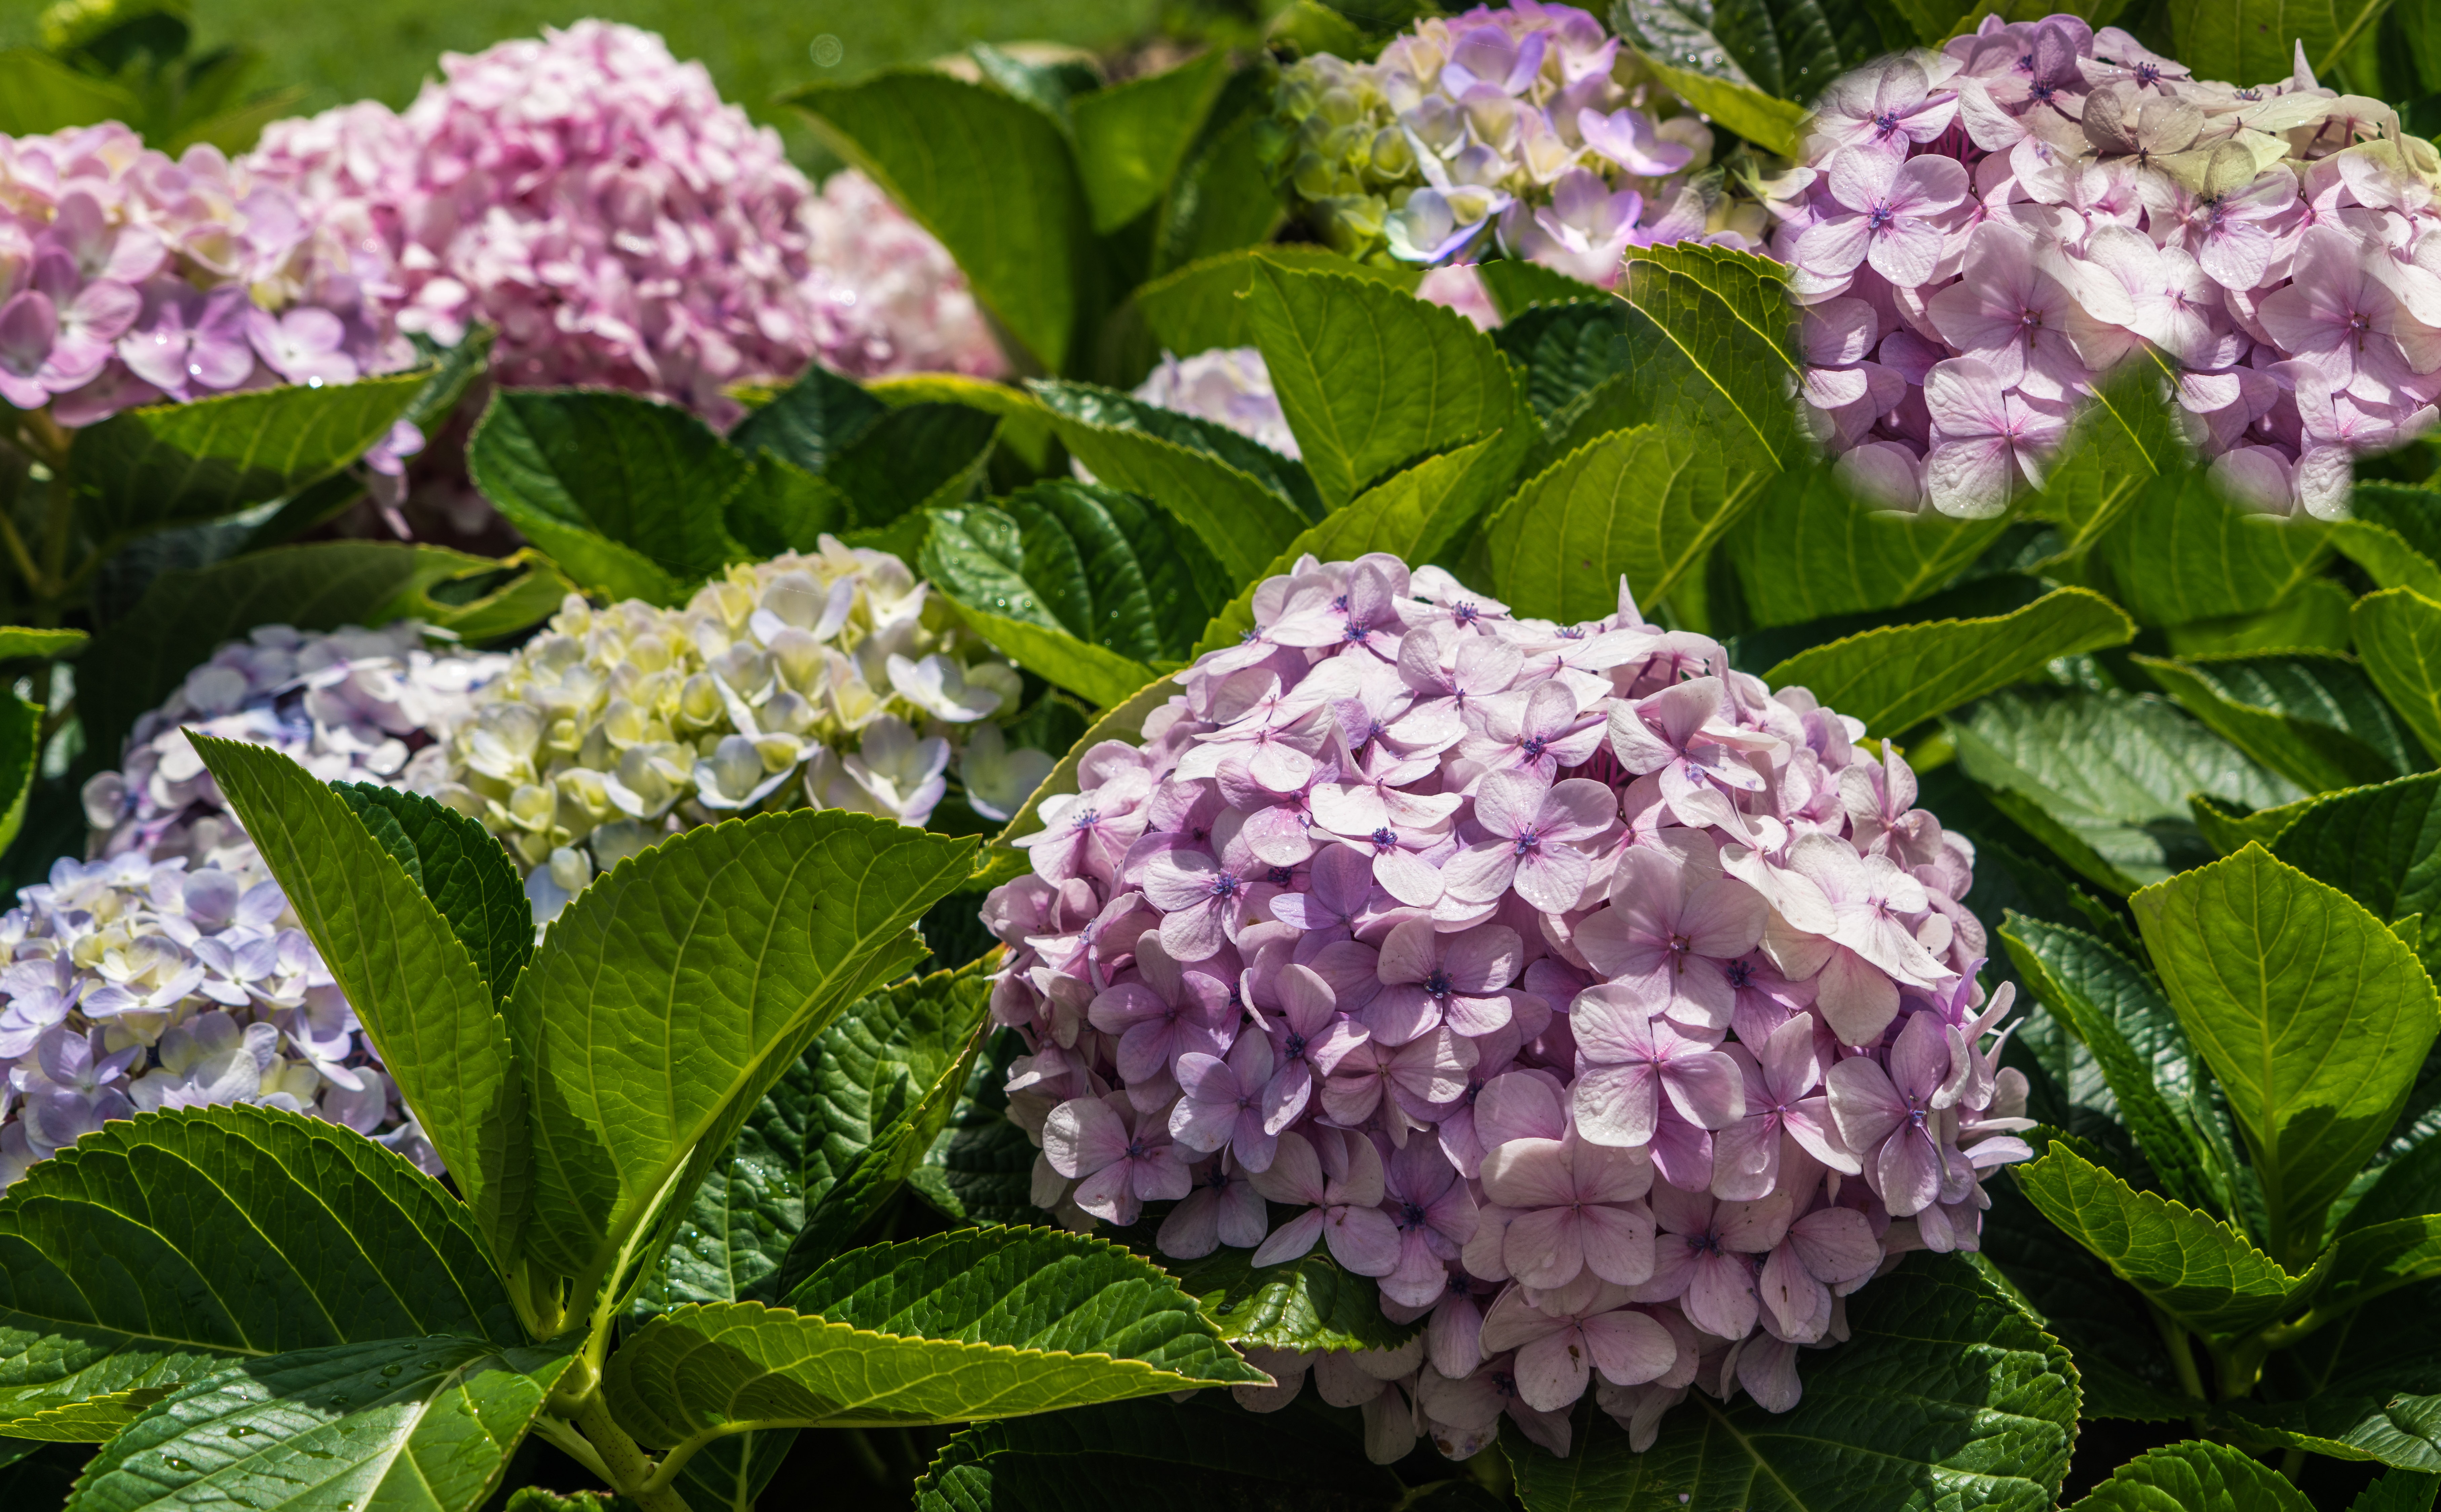
nature, blossom, plant, flower, purple, petal, bloom, green, color, botany, blooming, garden, pink, hydrangea, botanical, leaves, outdoors, gardening, lilacs, flowering plant, hydrangeaceae, flowers dew drops, cornales, annual plant, land plant, hydrangea serrata